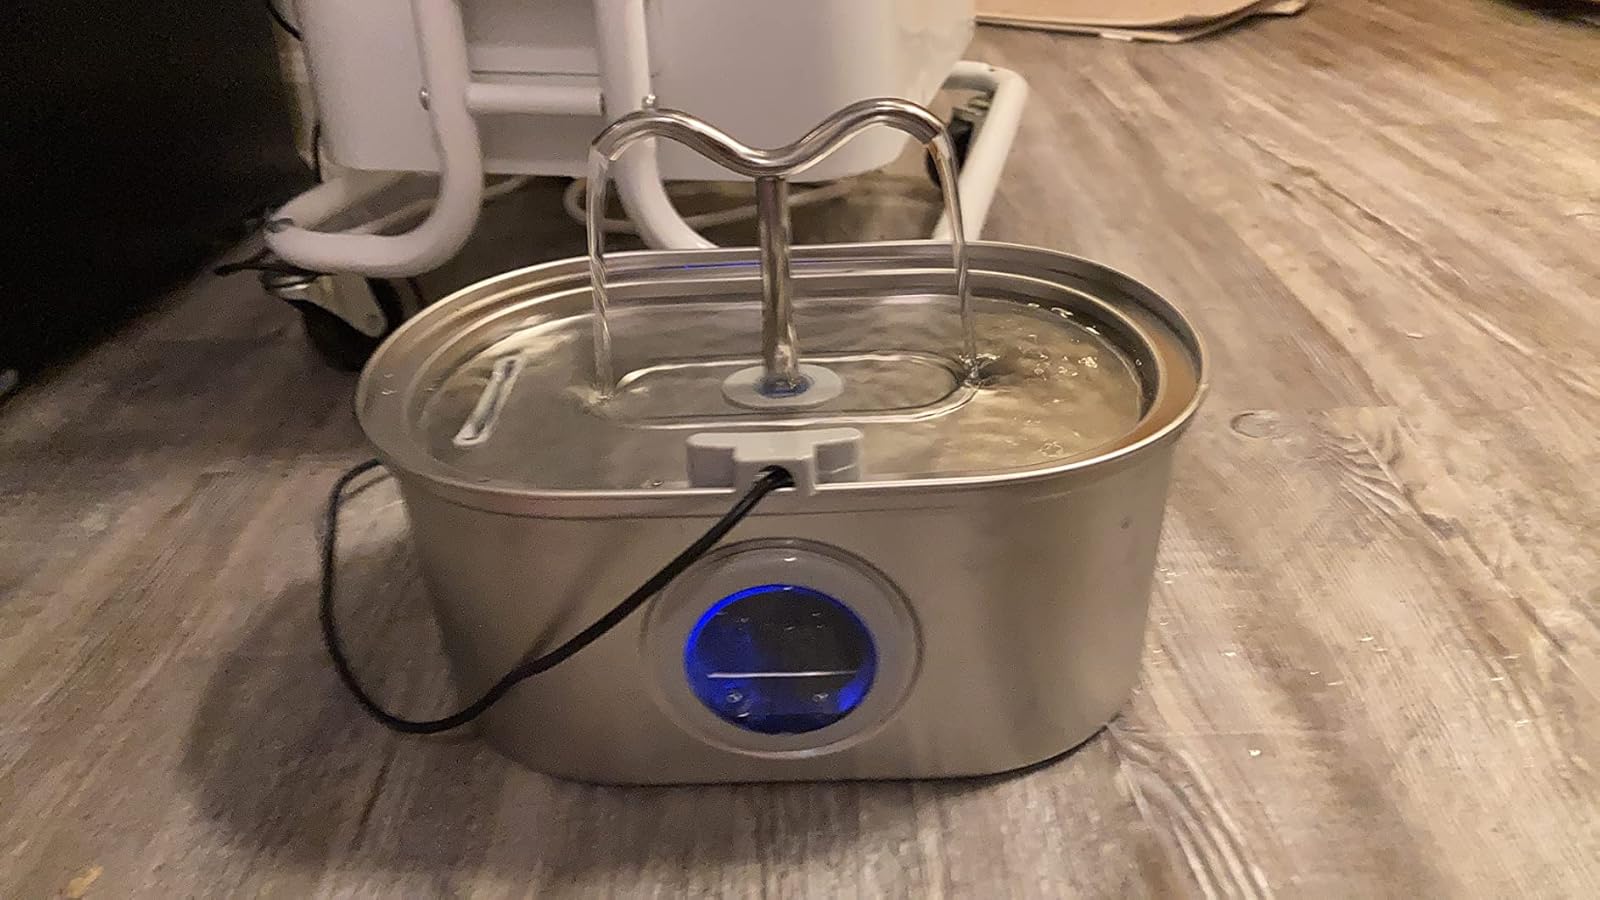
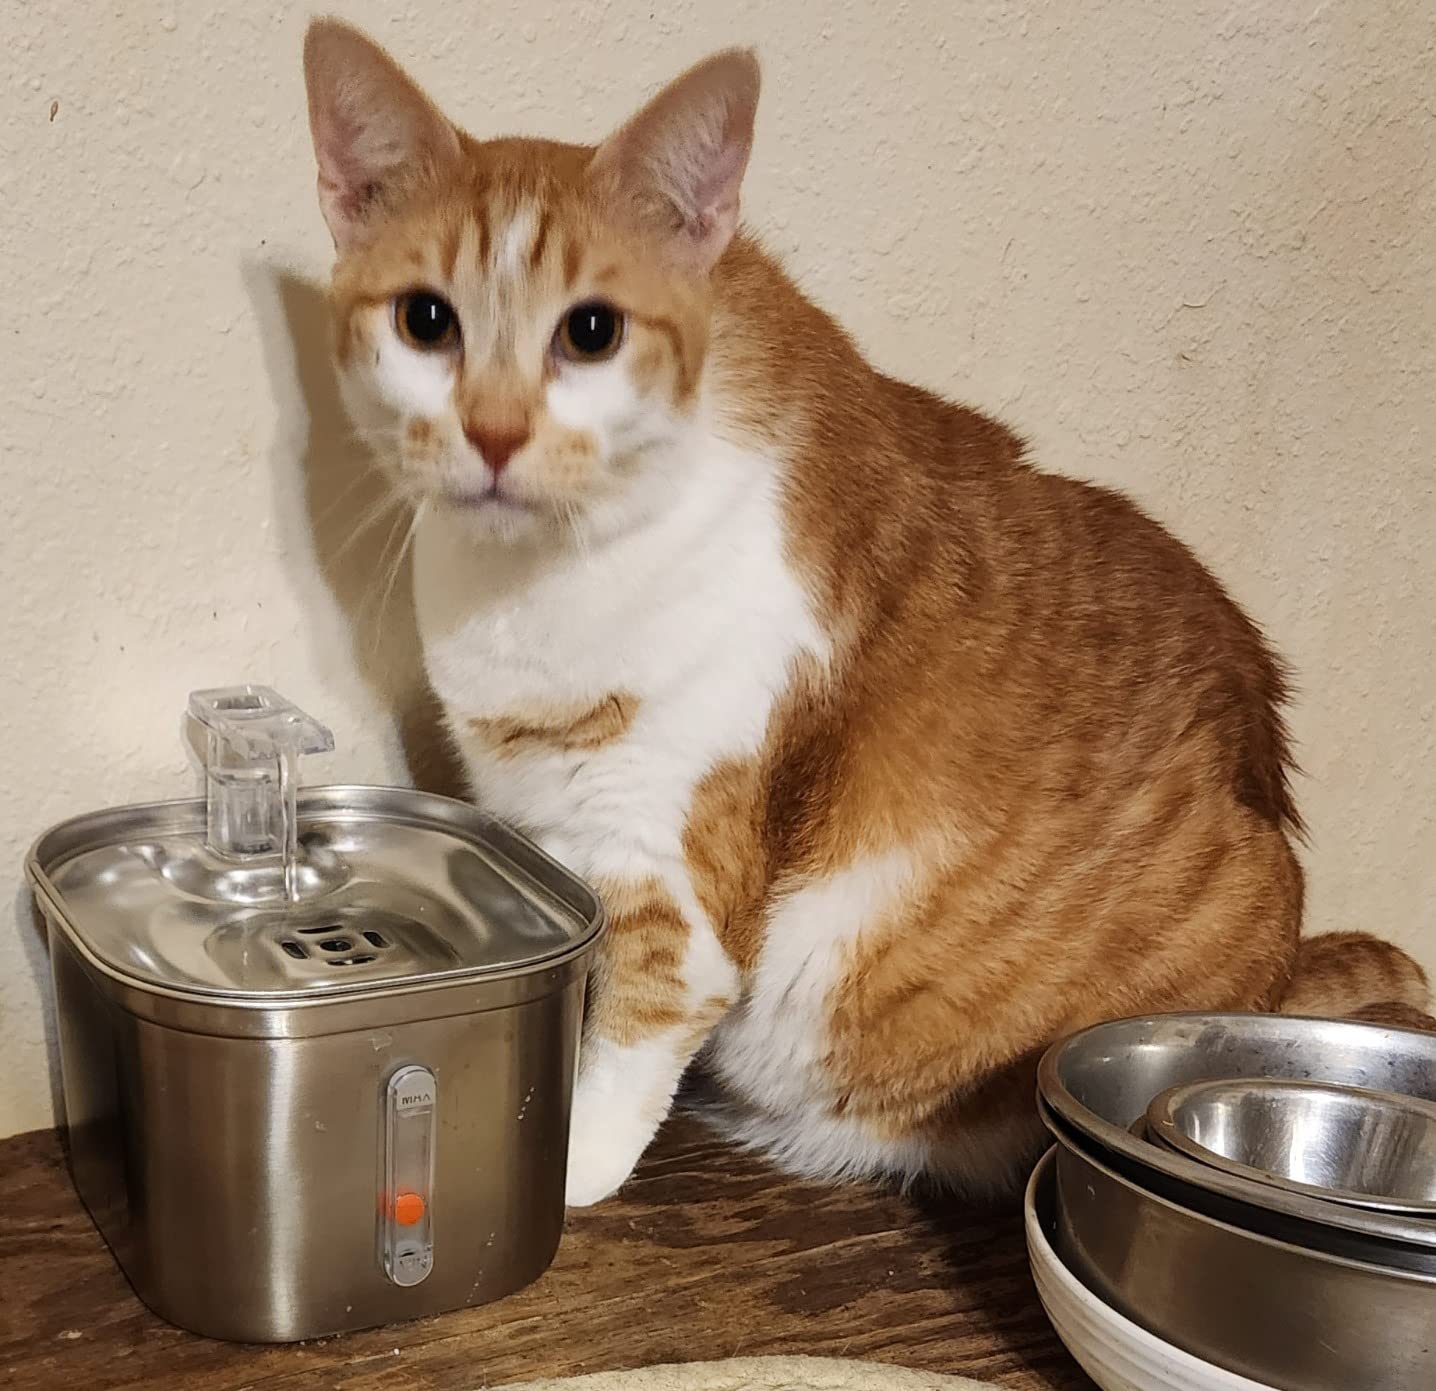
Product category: items_bowl
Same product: no